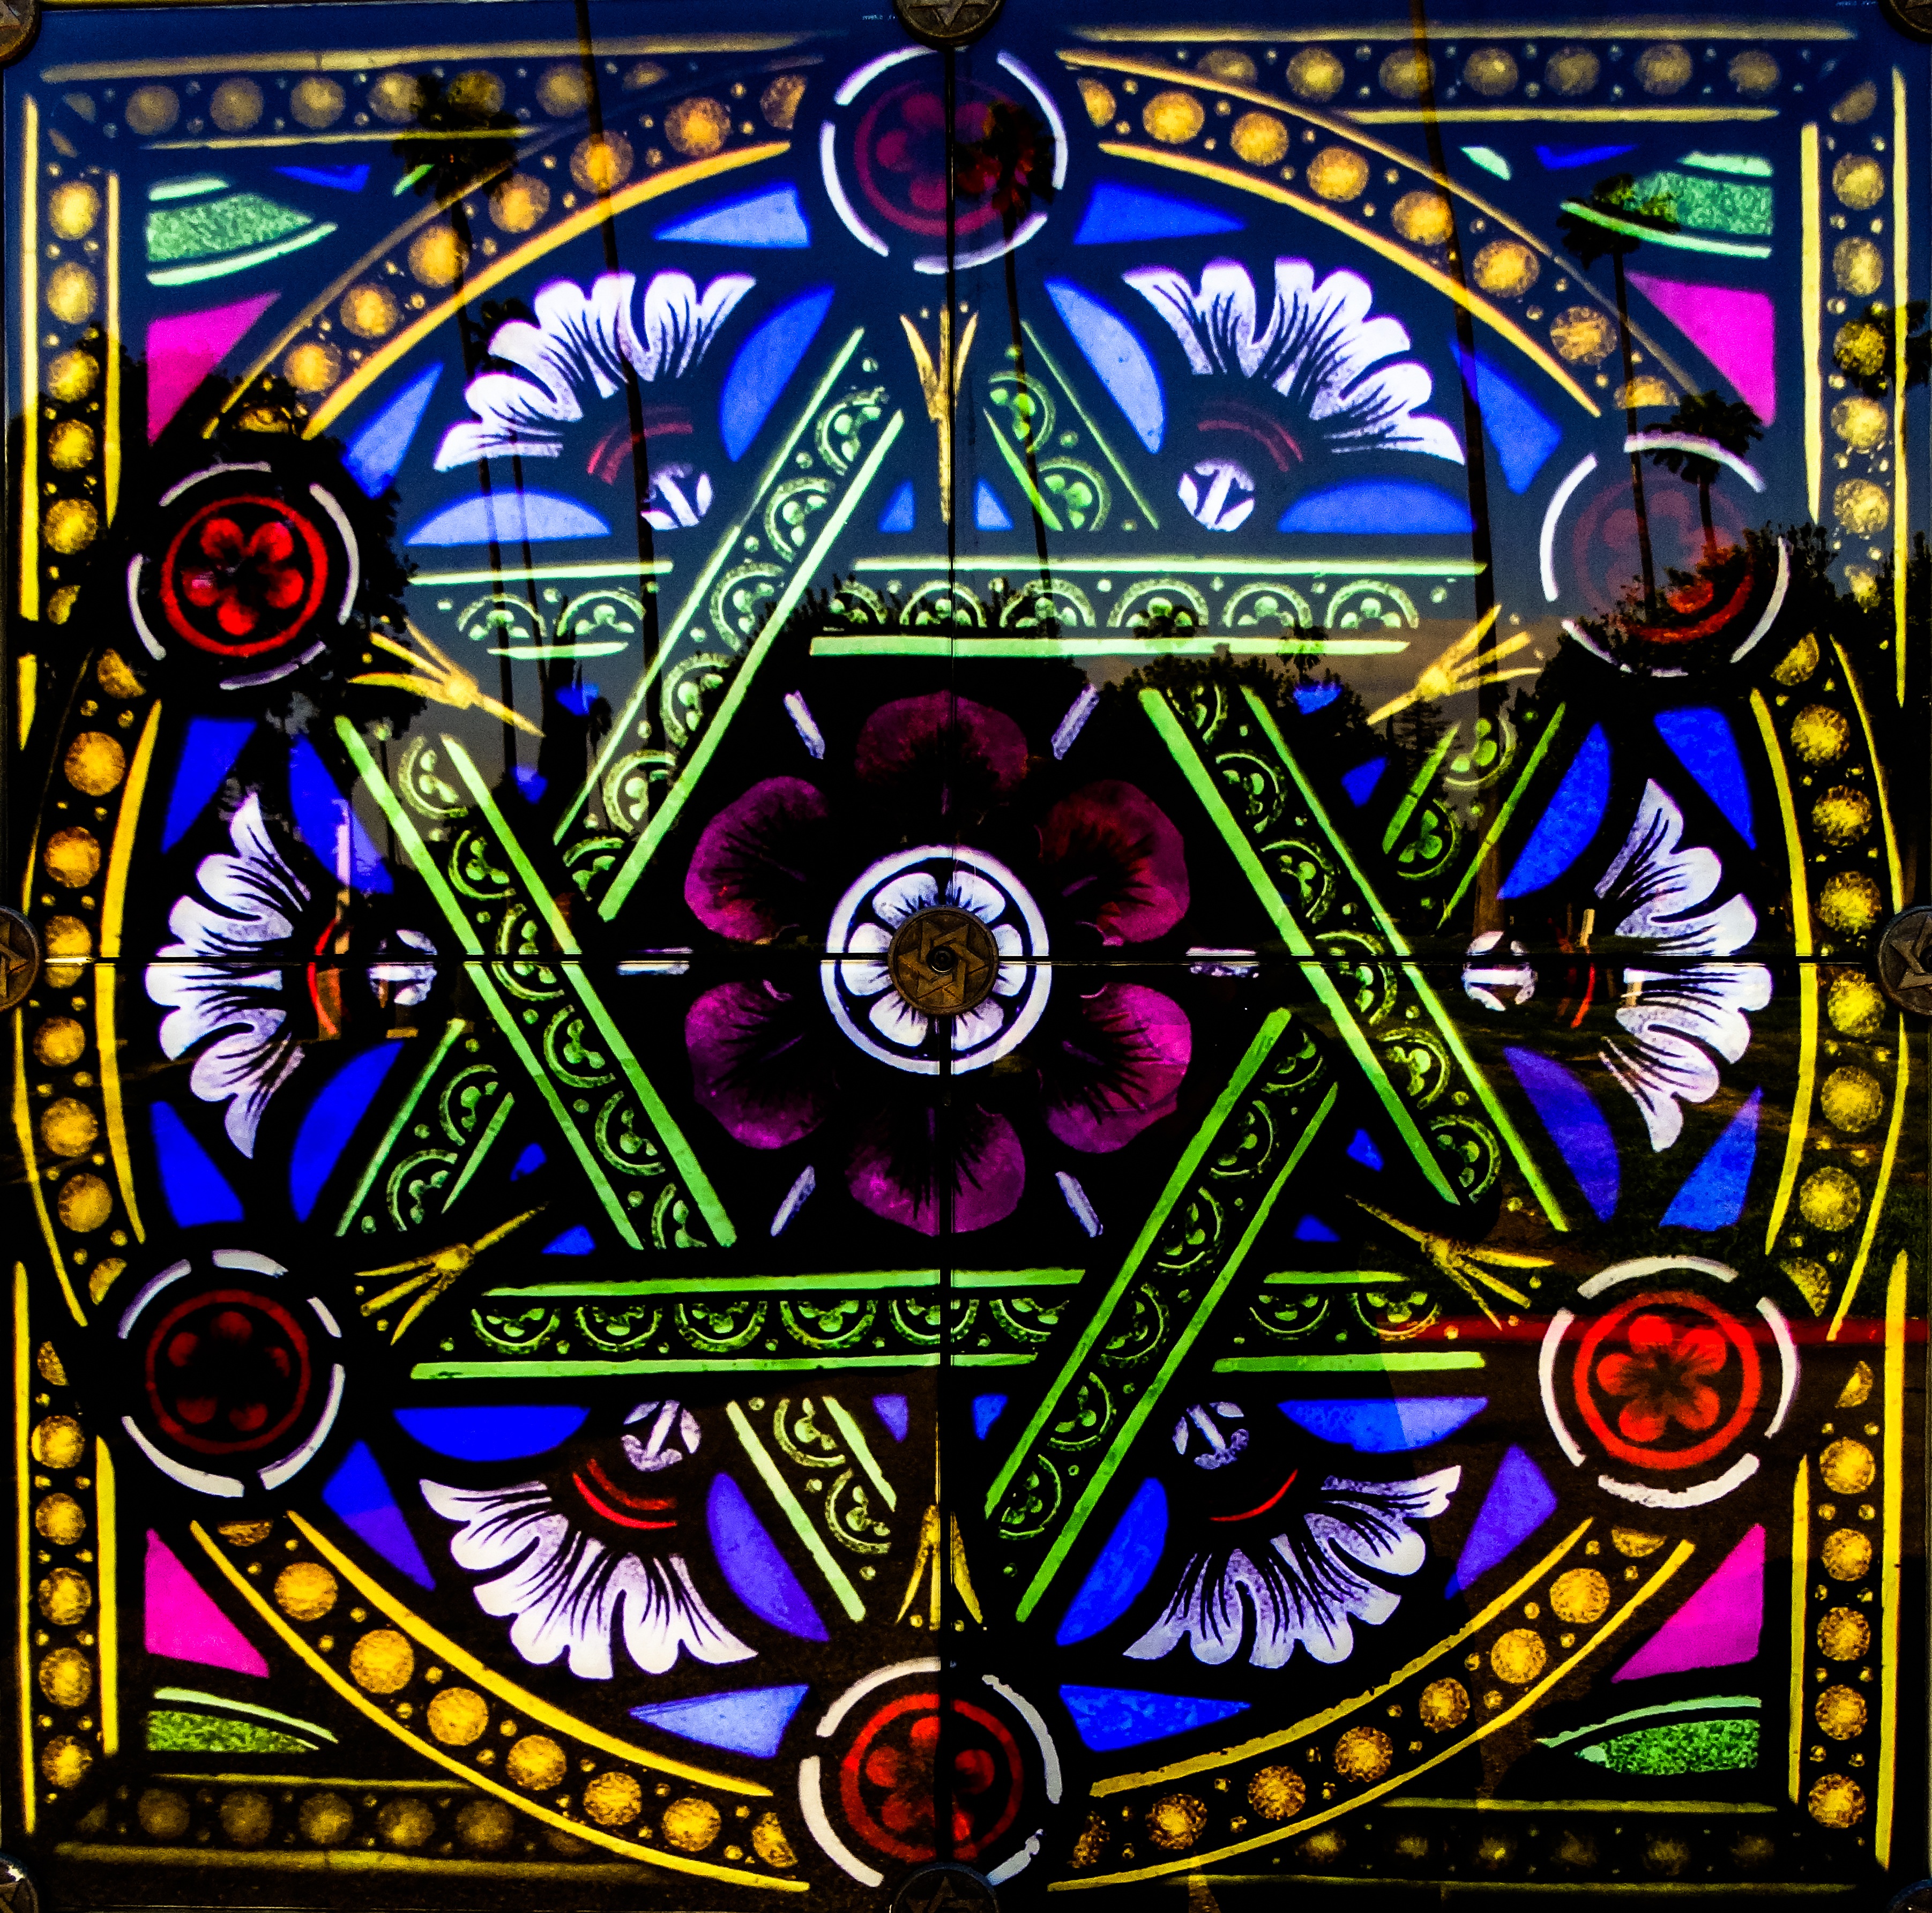
architecture, star, window, glass, building, religion, church, material, stained glass, ornament, faith, decorative, symmetry, god, artfully, old window, judaism, church window, glass window, ancient art, jewish star, vitrage